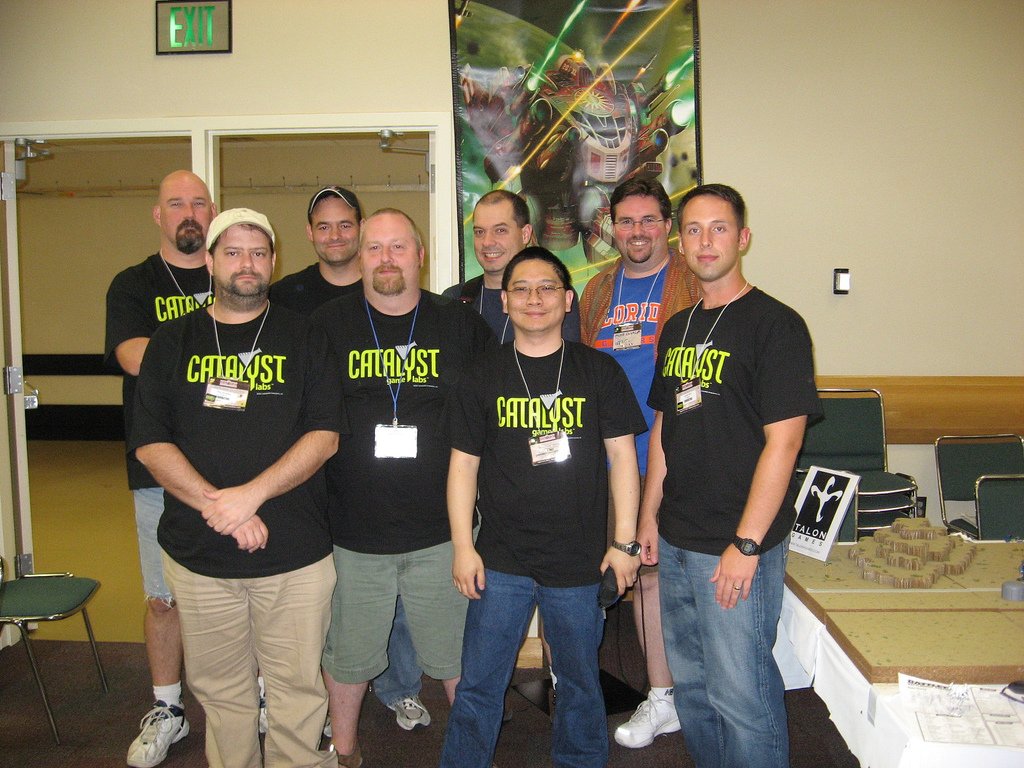
Label: not_food